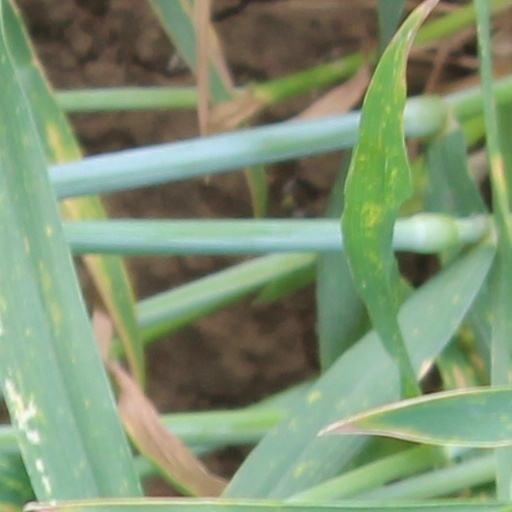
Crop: wheat